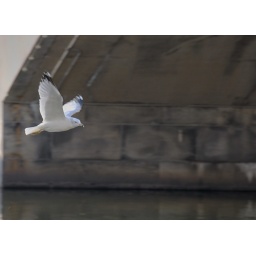
I Gull flying under bridge